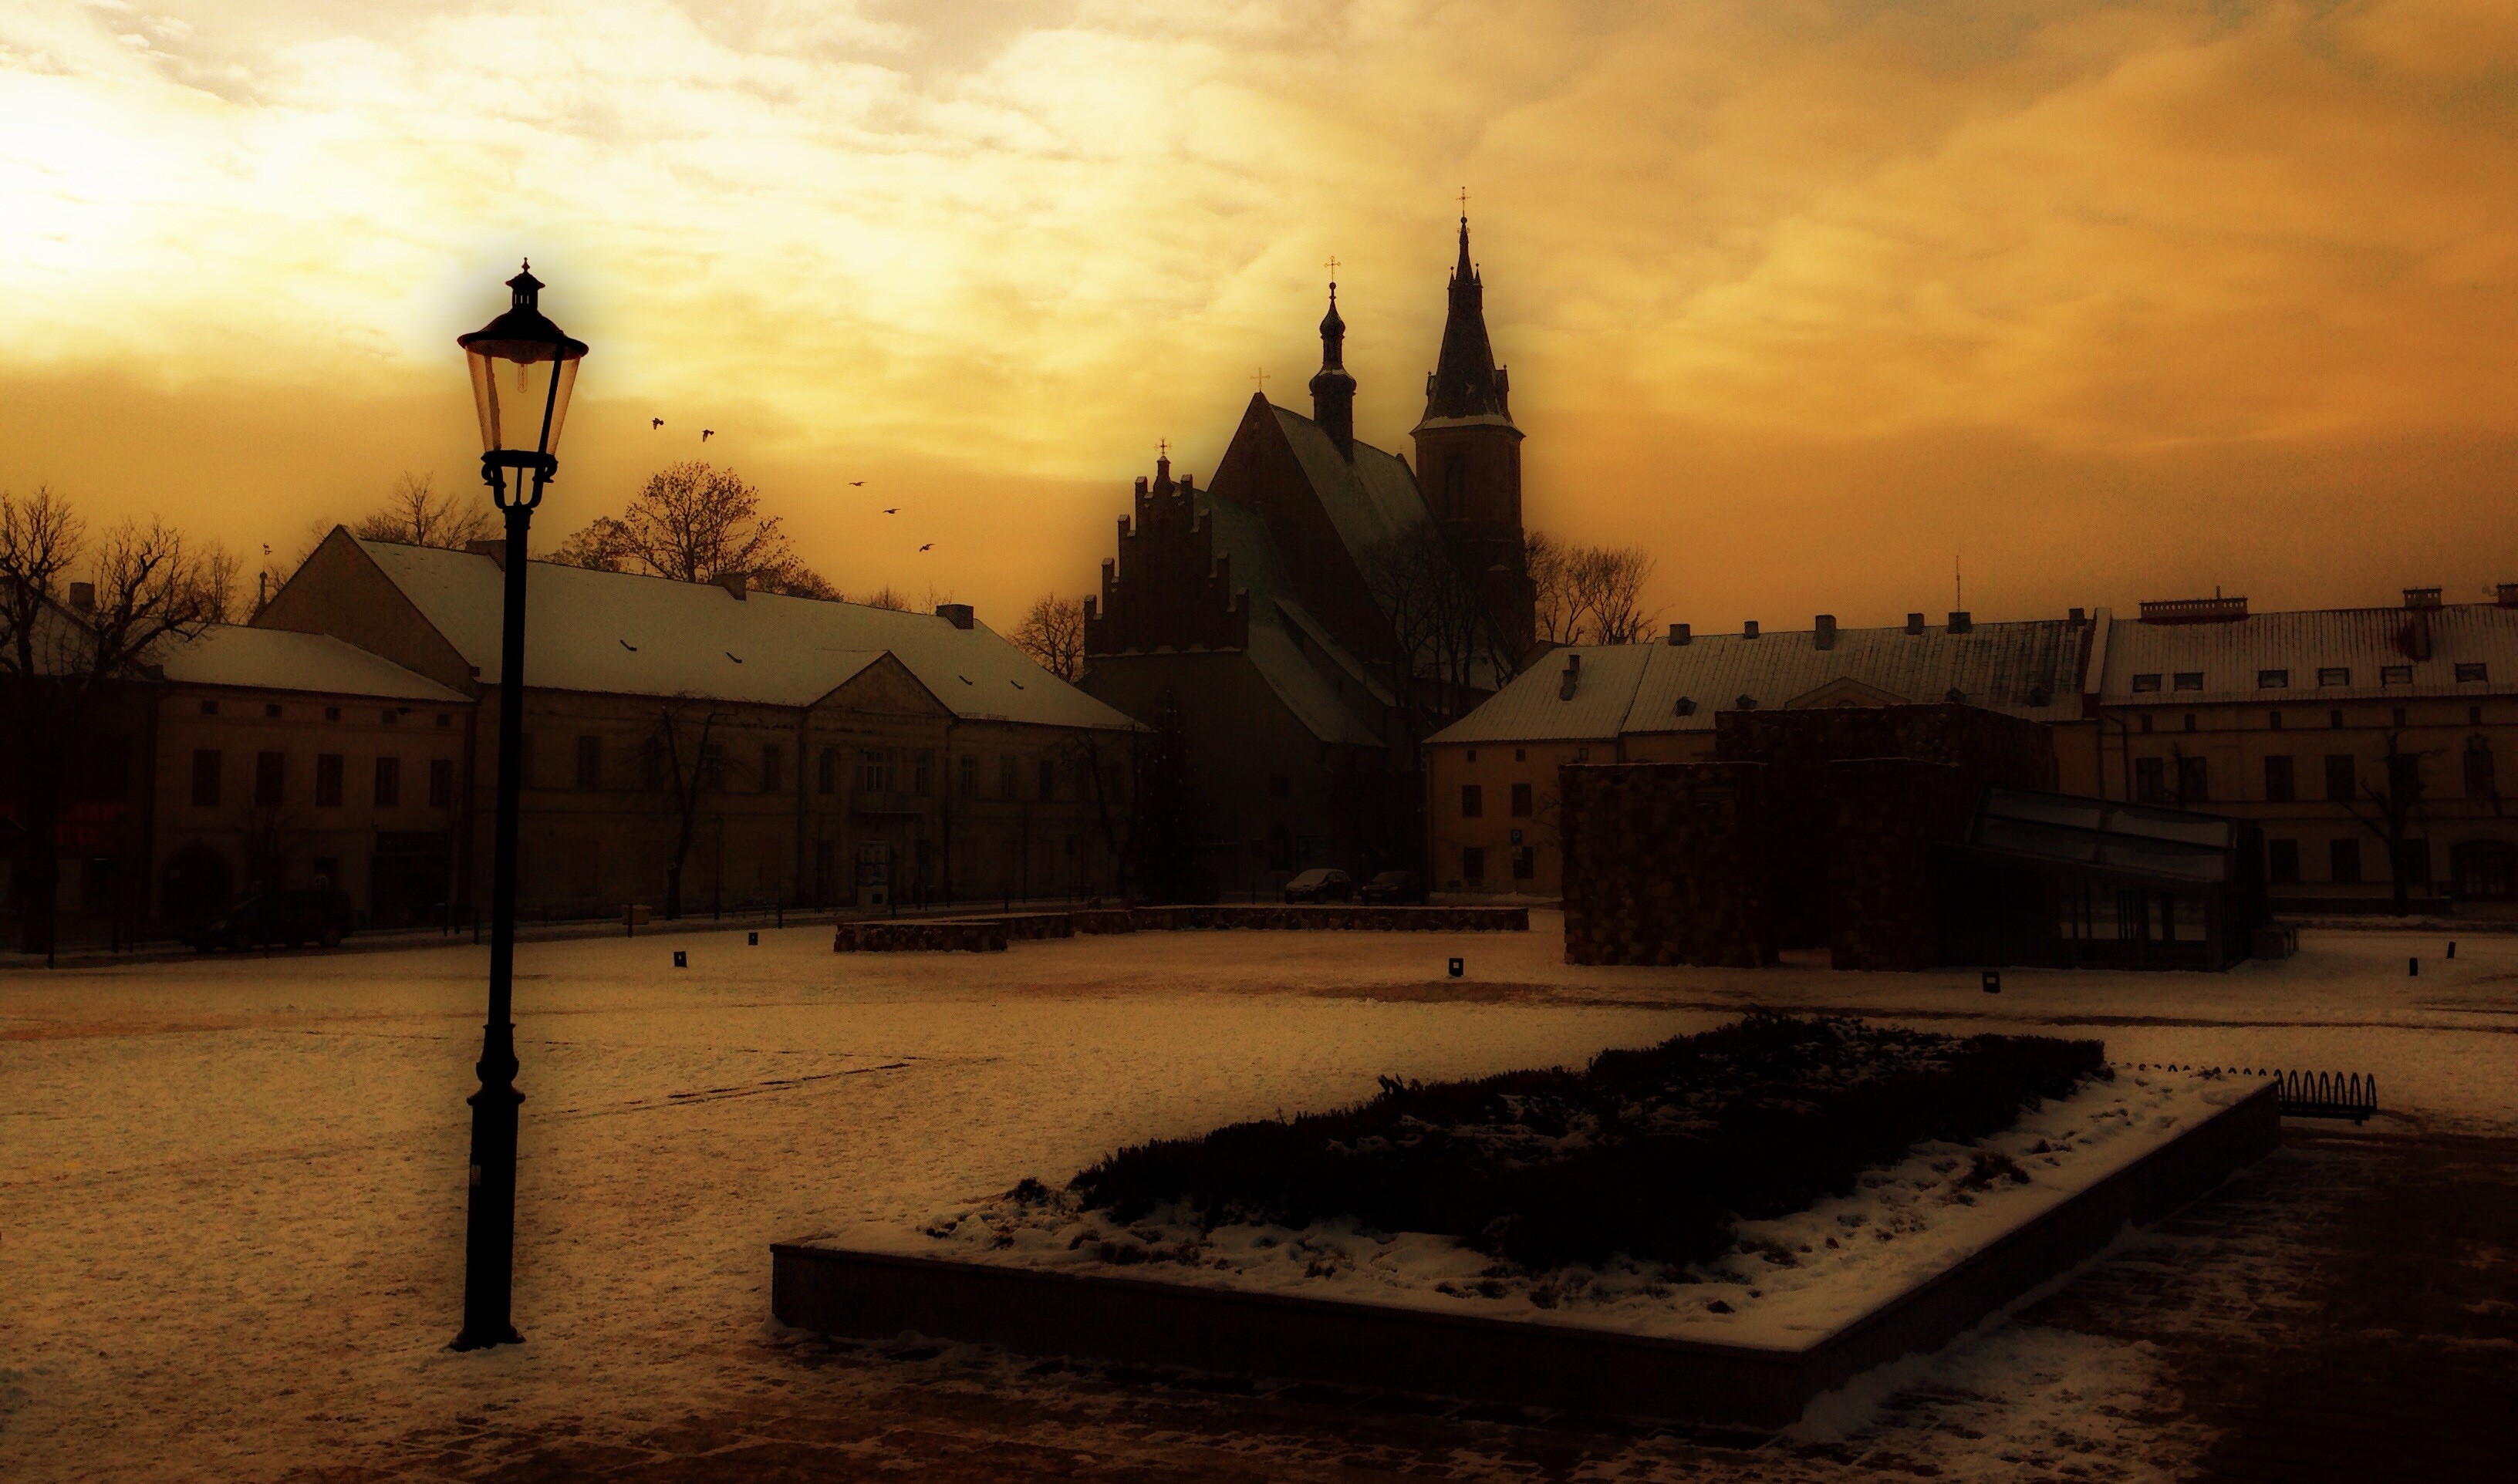
architecture, sky, sunrise, sunset, night, sunlight, morning, dawn, dusk, evening, clouds, temple, poland, olkusz, the market, climatically, ancient history